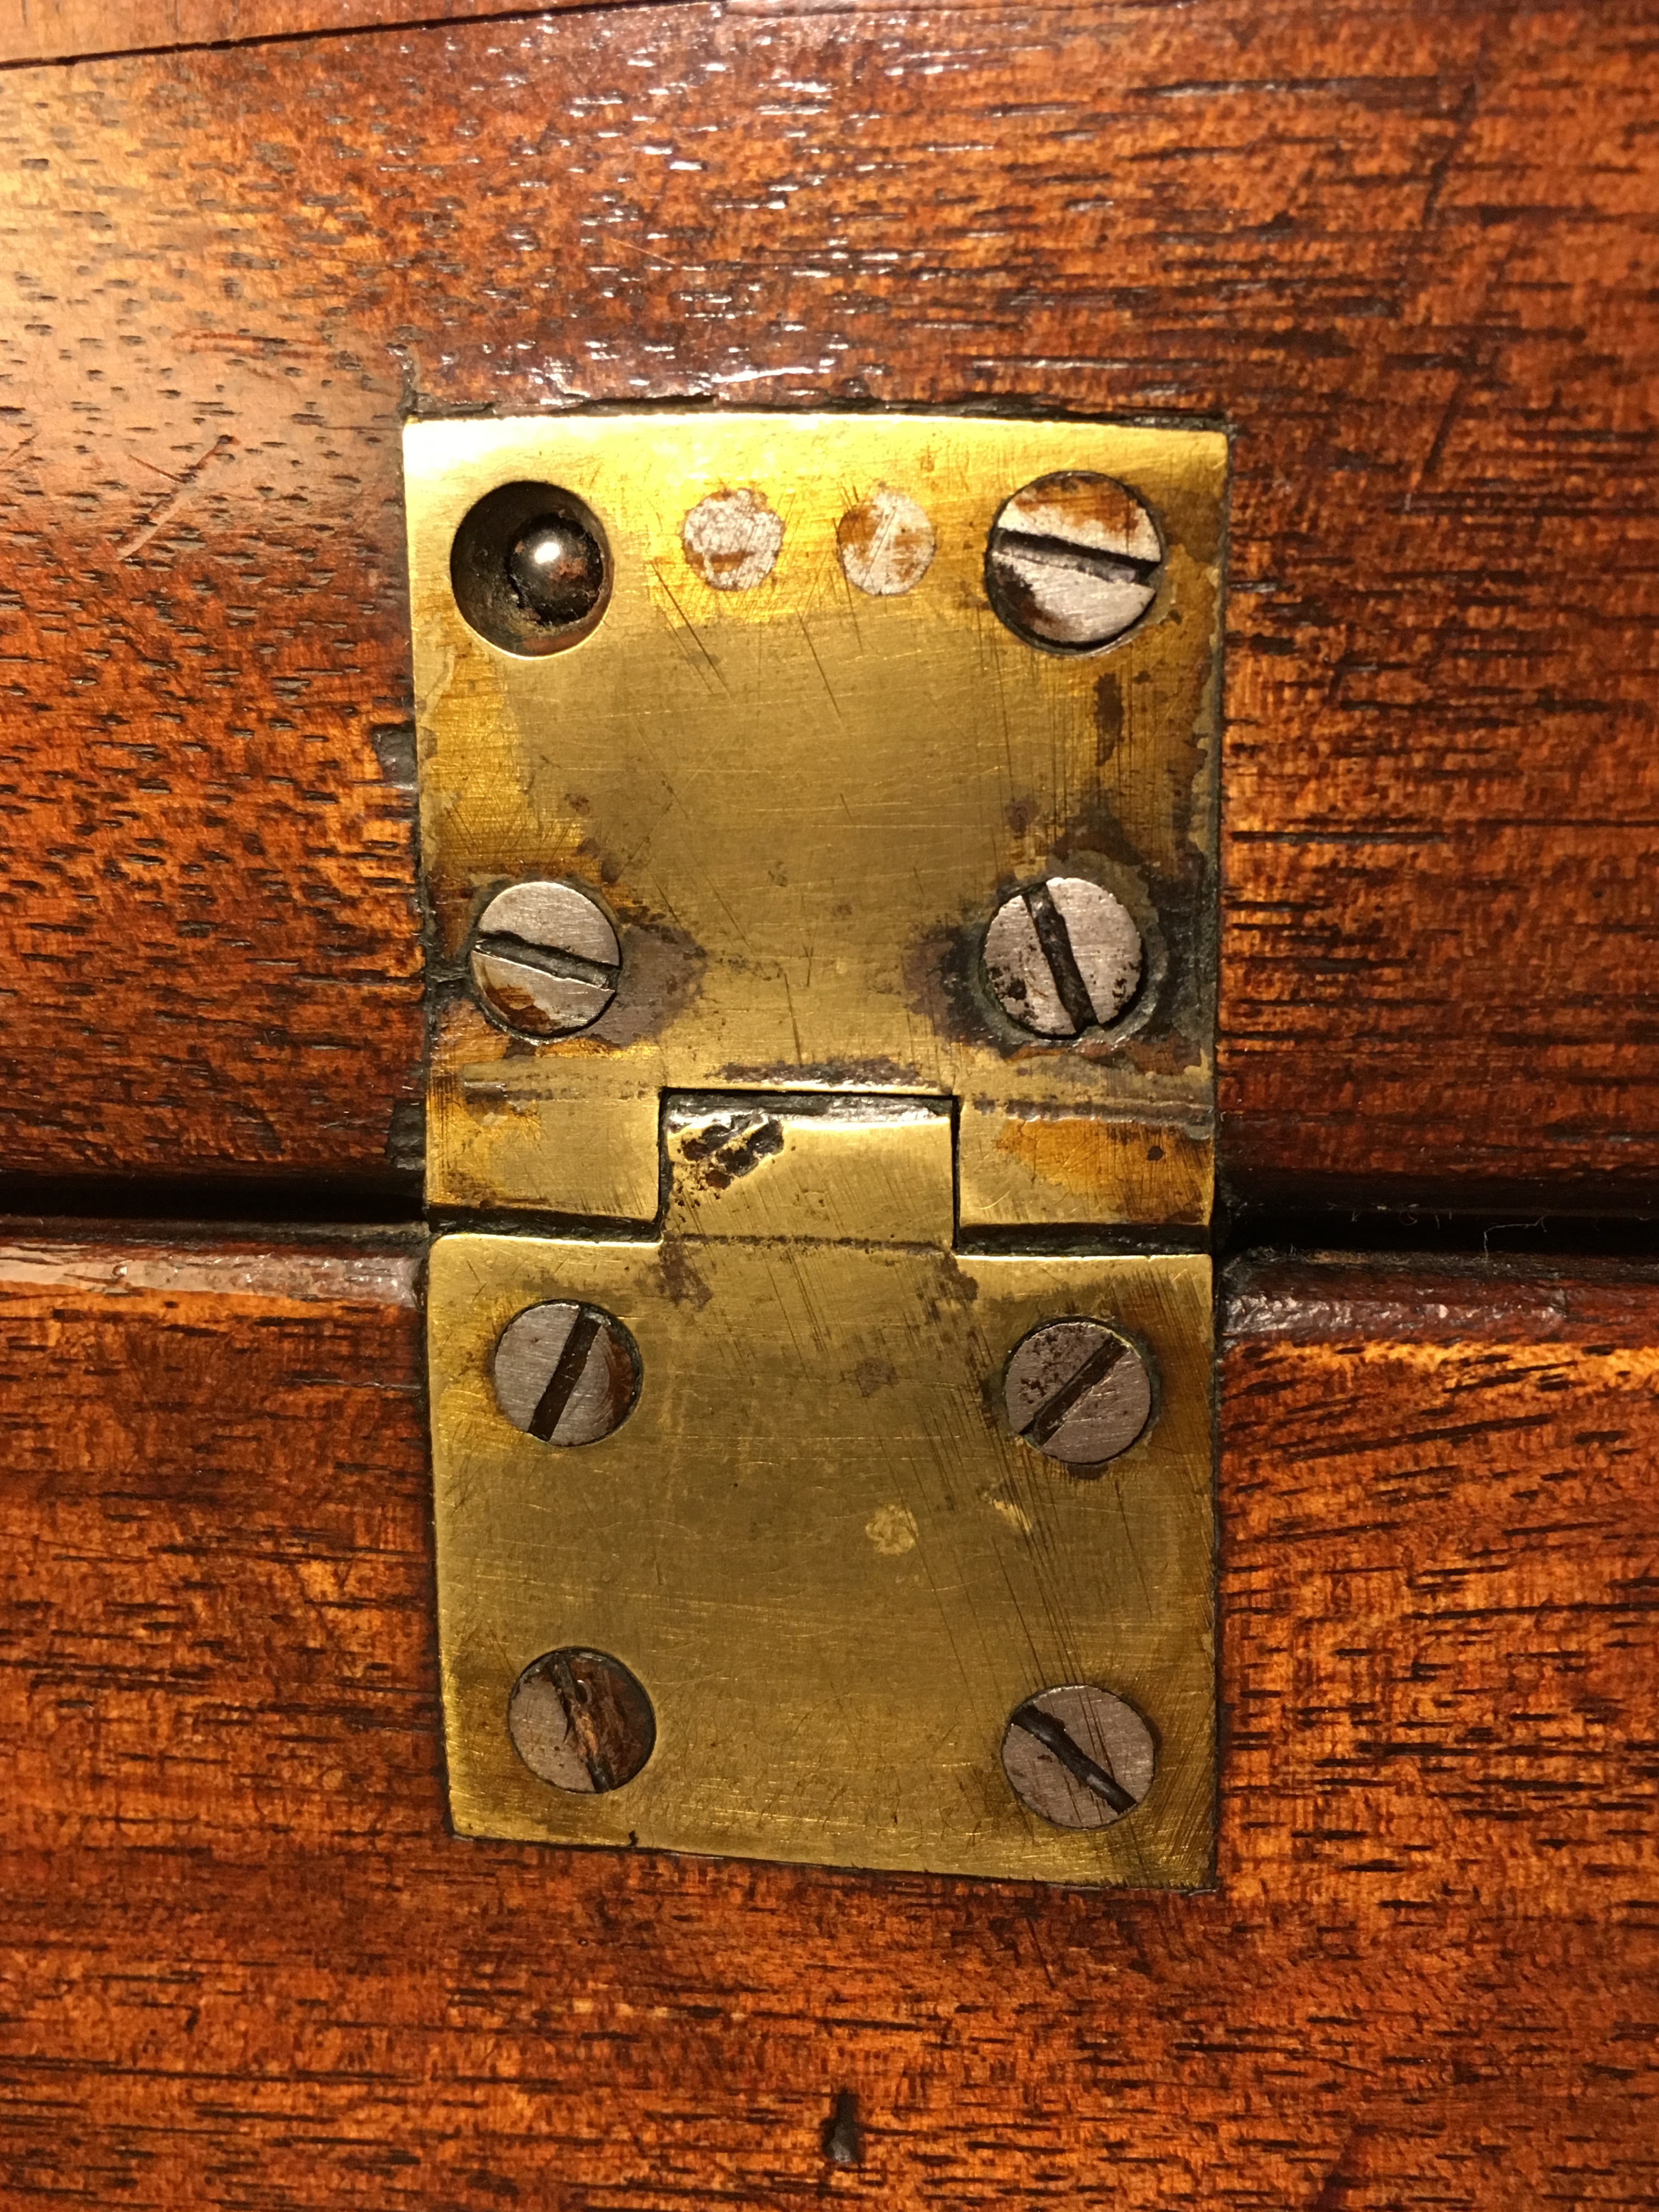
wood, antique, texture, guitar, number, furniture, hinge, brass fog